Thomas Weber (engineer)

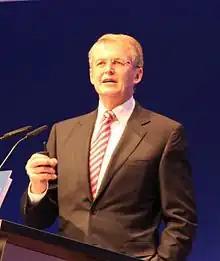
Thomas Weber at the Electromobility Summit in Berlin 2013.

Thomas Weber (born 26 May 1954) is a German engineer and former board member of Daimler AG (now Mercedes-Benz Group). From 2004 to 2016, he was responsible for Group Research and Mercedes-Benz Cars Development.